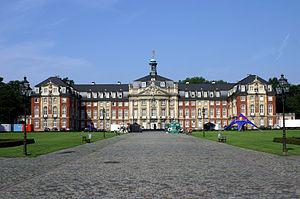
Le Fürstbischöfliches Schloss de Münster en Westphalie est la résidence de l’avant-dernier prince-évêque Maximilien-Frédéric de Königsegg-Rothenfels, construit dans les années 1767 à 1787 en style baroque par l'architecte Johann Conrad Schlaun. Depuis 1954, il abrite le siège et est le symbole de l'Université de Münster. Le château est construit en briques et en grès de Baumberg.